List of Mecklenburg locomotives

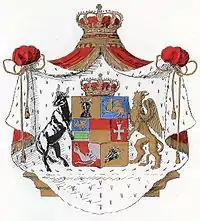
Coat of arms of the Grand Duchy of Mecklenburg

This list contains an overview of Mecklenburg locomotives built from 1848 to 1922, and is based on the classification scheme of the Grand Duchy of Mecklenburg Friedrich-Franz Railway ("Großherzoglich Mecklenburg Friedrich-Franz-Eisenbahn").